The G.G. Shinobi

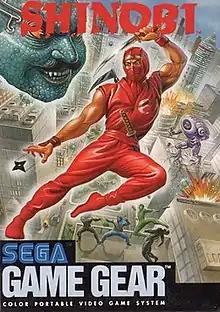
North American cover art by Greg Winters

is a side-scrolling action game by Sega released for the Game Gear in 1991. It was the first "Shinobi" game developed specifically for a portable game platform. The player controls the modern-day ninja Joe Musashi, protagonist of previous "Shinobi" games, as he goes on a mission to rescue four kidnapped comrades from an enemy, gaining control of the other ninjas (each with different abilities) as the game progresses in a manner similar to "Mega Man". It was followed by "" in 1993. "The G.G. Shinobi" was one of the first Game Gear games available on the 3DS Virtual Console in March 2012.